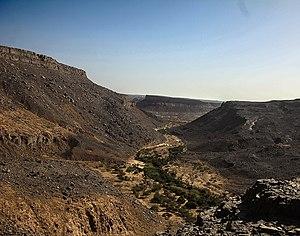
Cet article recense les zones humides d'Algérie concernées par la convention de Ramsar.
Iherir est un village de la commune de Bordj El Haouas, dans la daïra de Djanet, au sud de l'Algérie. Le site est peuplé depuis le Néolithique.